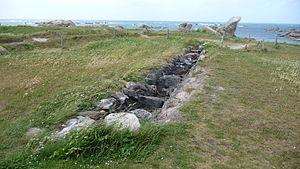
Kerlouan
Kerlouan [kɛʁluɑ̃] est une commune du département du Finistère, dans la région Bretagne, en France.